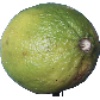
Label: limes